Les Femmes

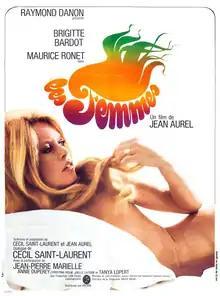
French theatrical release poster

Les Femmes (released in the United States as The Vixen) is a 1969 sex comedy film co-written and directed by Jean Aurel, starring Brigitte Bardot and Maurice Ronet. It recorded admissions of 505,292 in France.